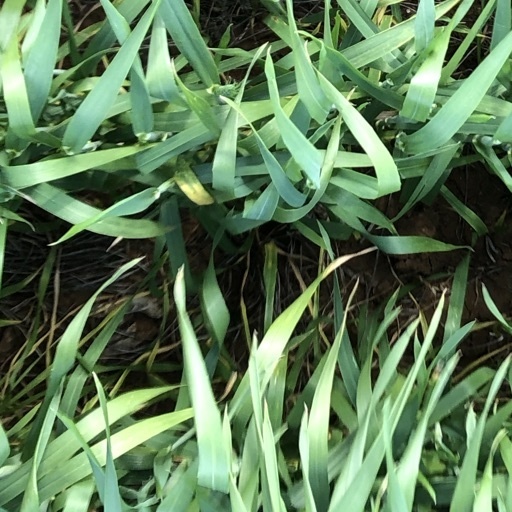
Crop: wheat